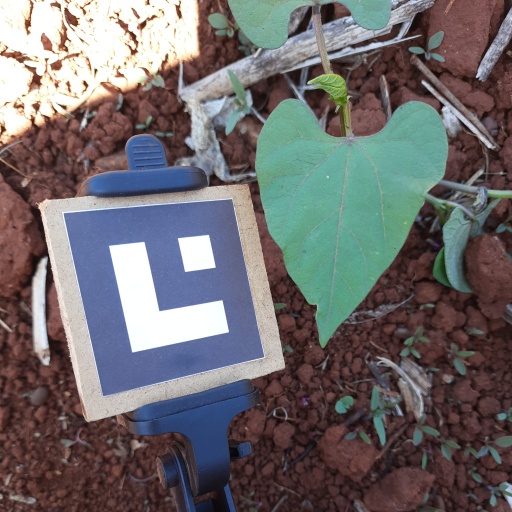
Observations: wavy surface, eating holes in the edge, under shade